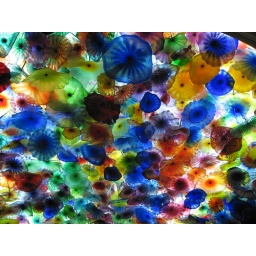
Backlit colored glass flowers on the ceiling of the Bellagio hotel lobby in Las Vegas